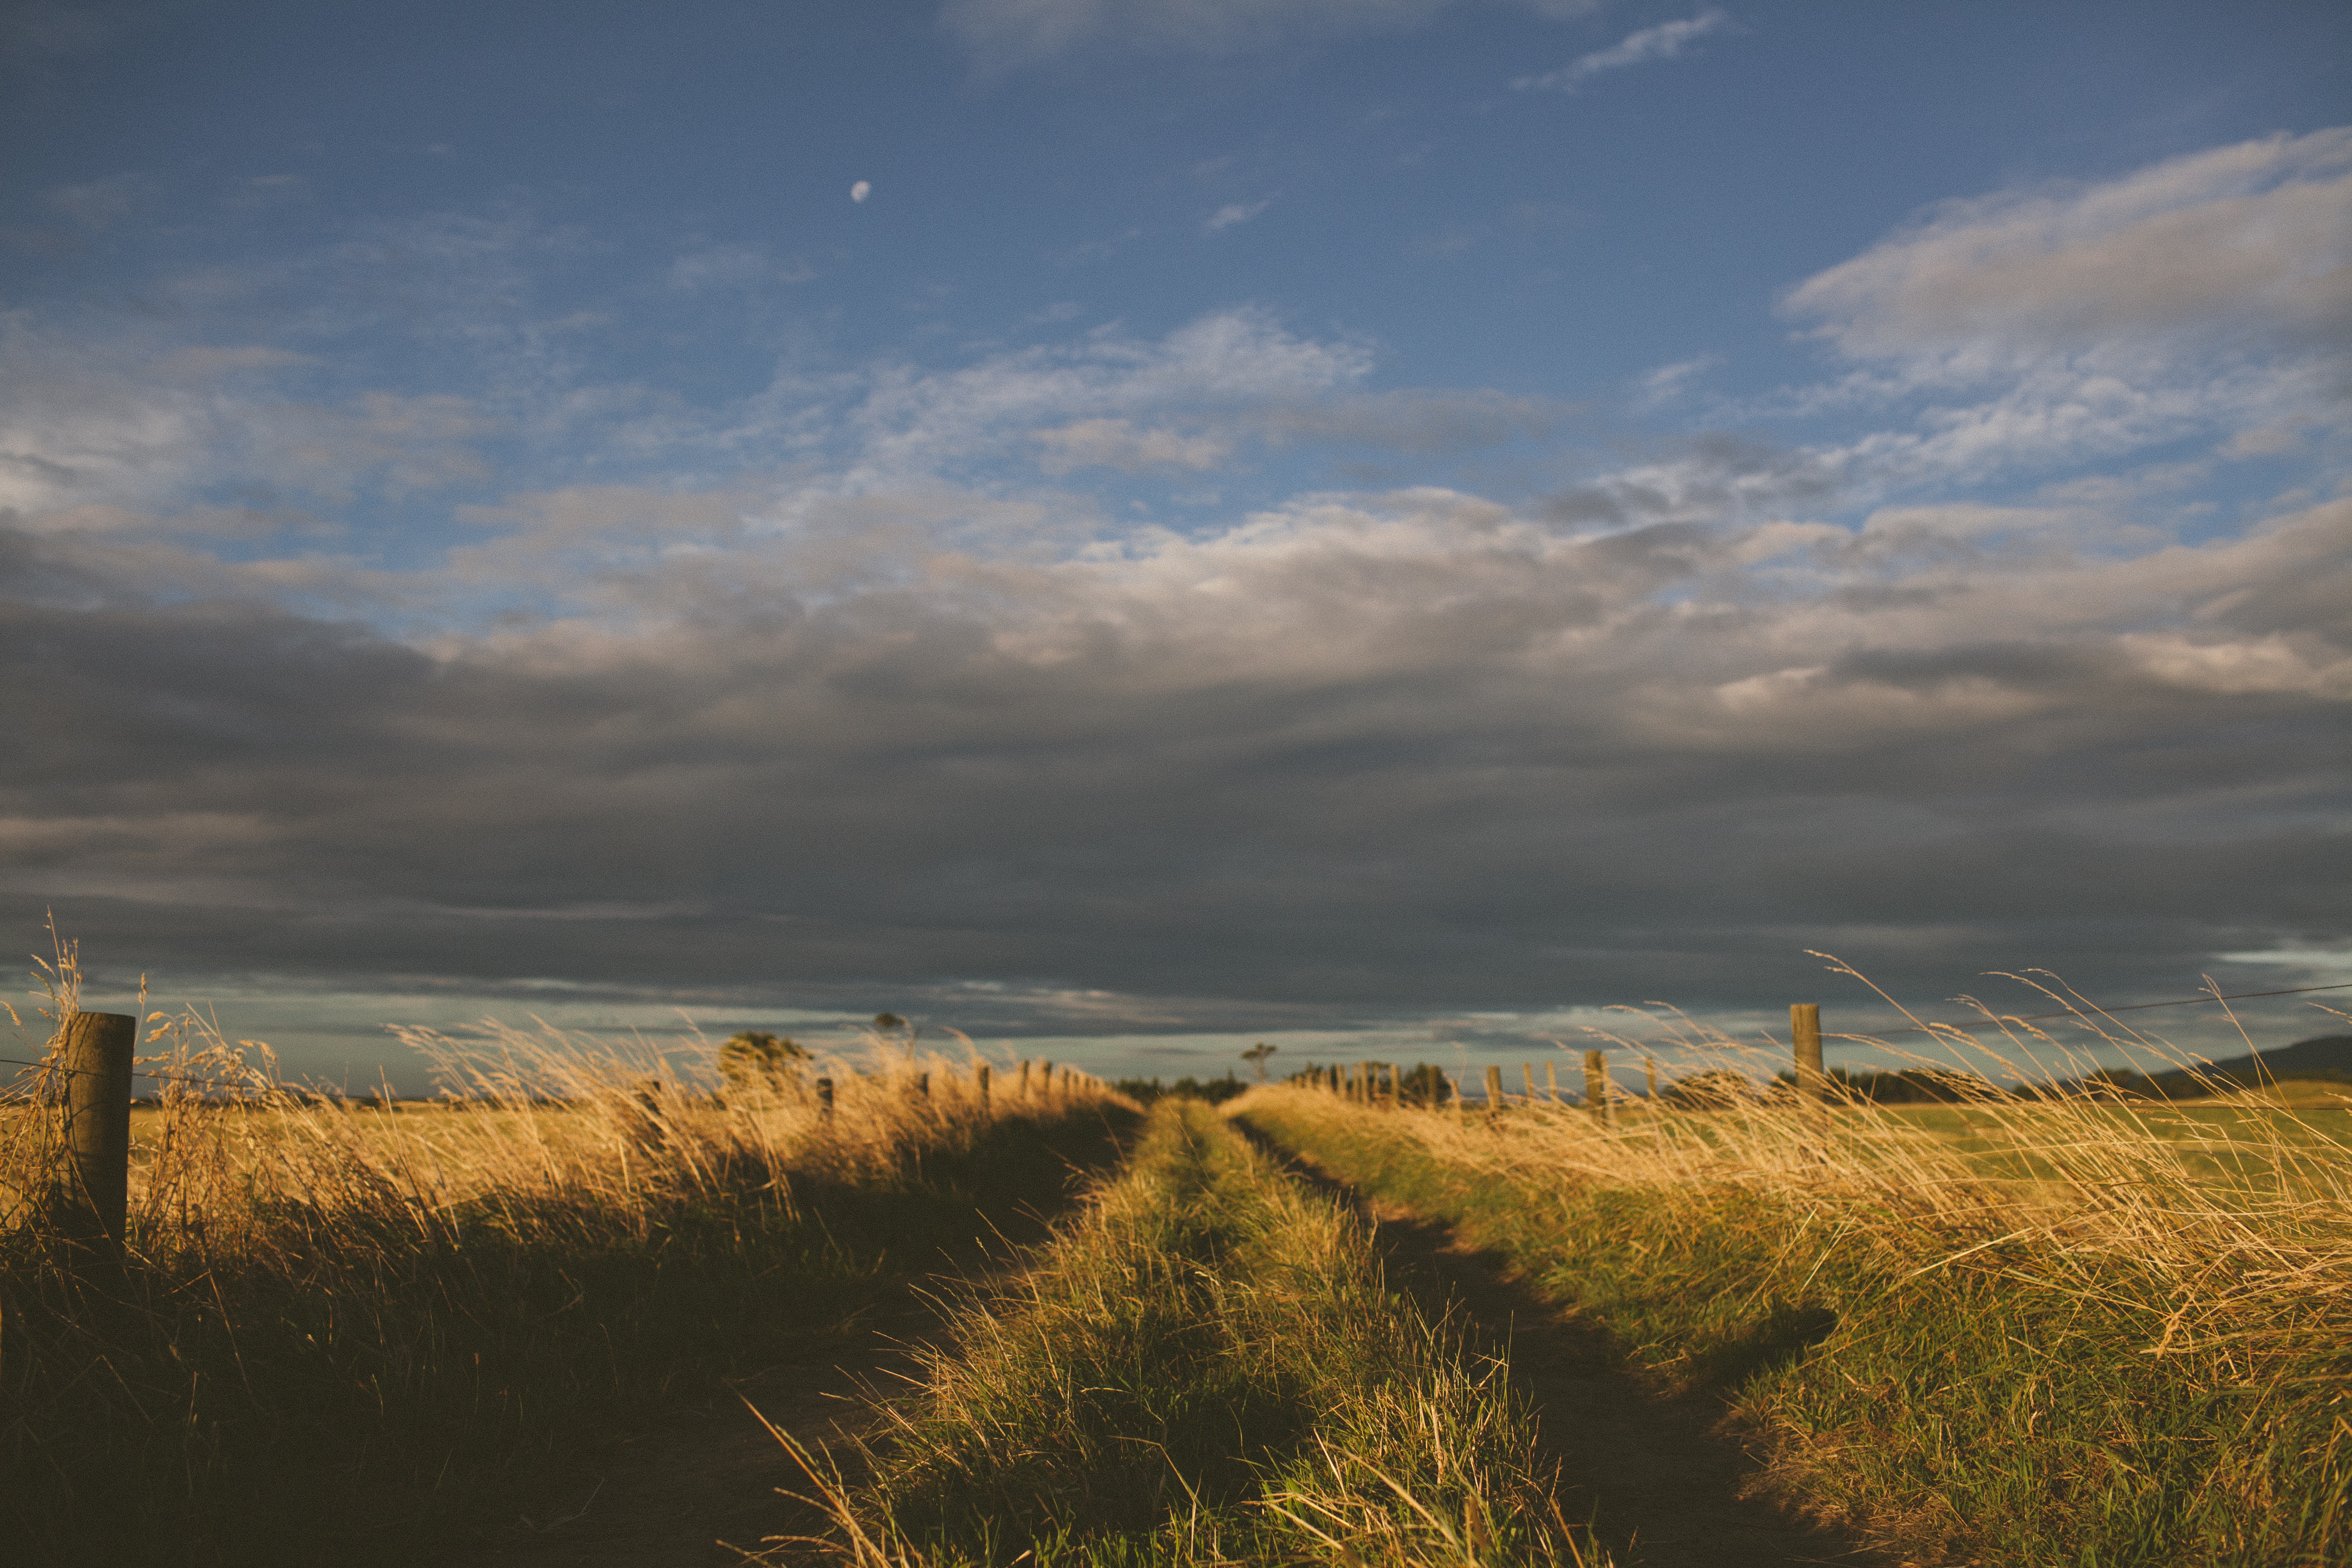
landscape, sea, coast, tree, nature, path, grass, sand, horizon, mountain, cloud, sky, sun, sunrise, sunset, field, meadow, prairie, sunlight, morning, hill, wind, dawn, country, country road, dusk, evening, plain, grassland, habitat, steppe, rural area, meteorological phenomenon, natural environment, atmospheric phenomenon, grass family